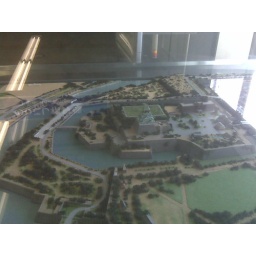
This picture shows the castle and town that surrounded the castle, and everything is protected by walls and a moat.